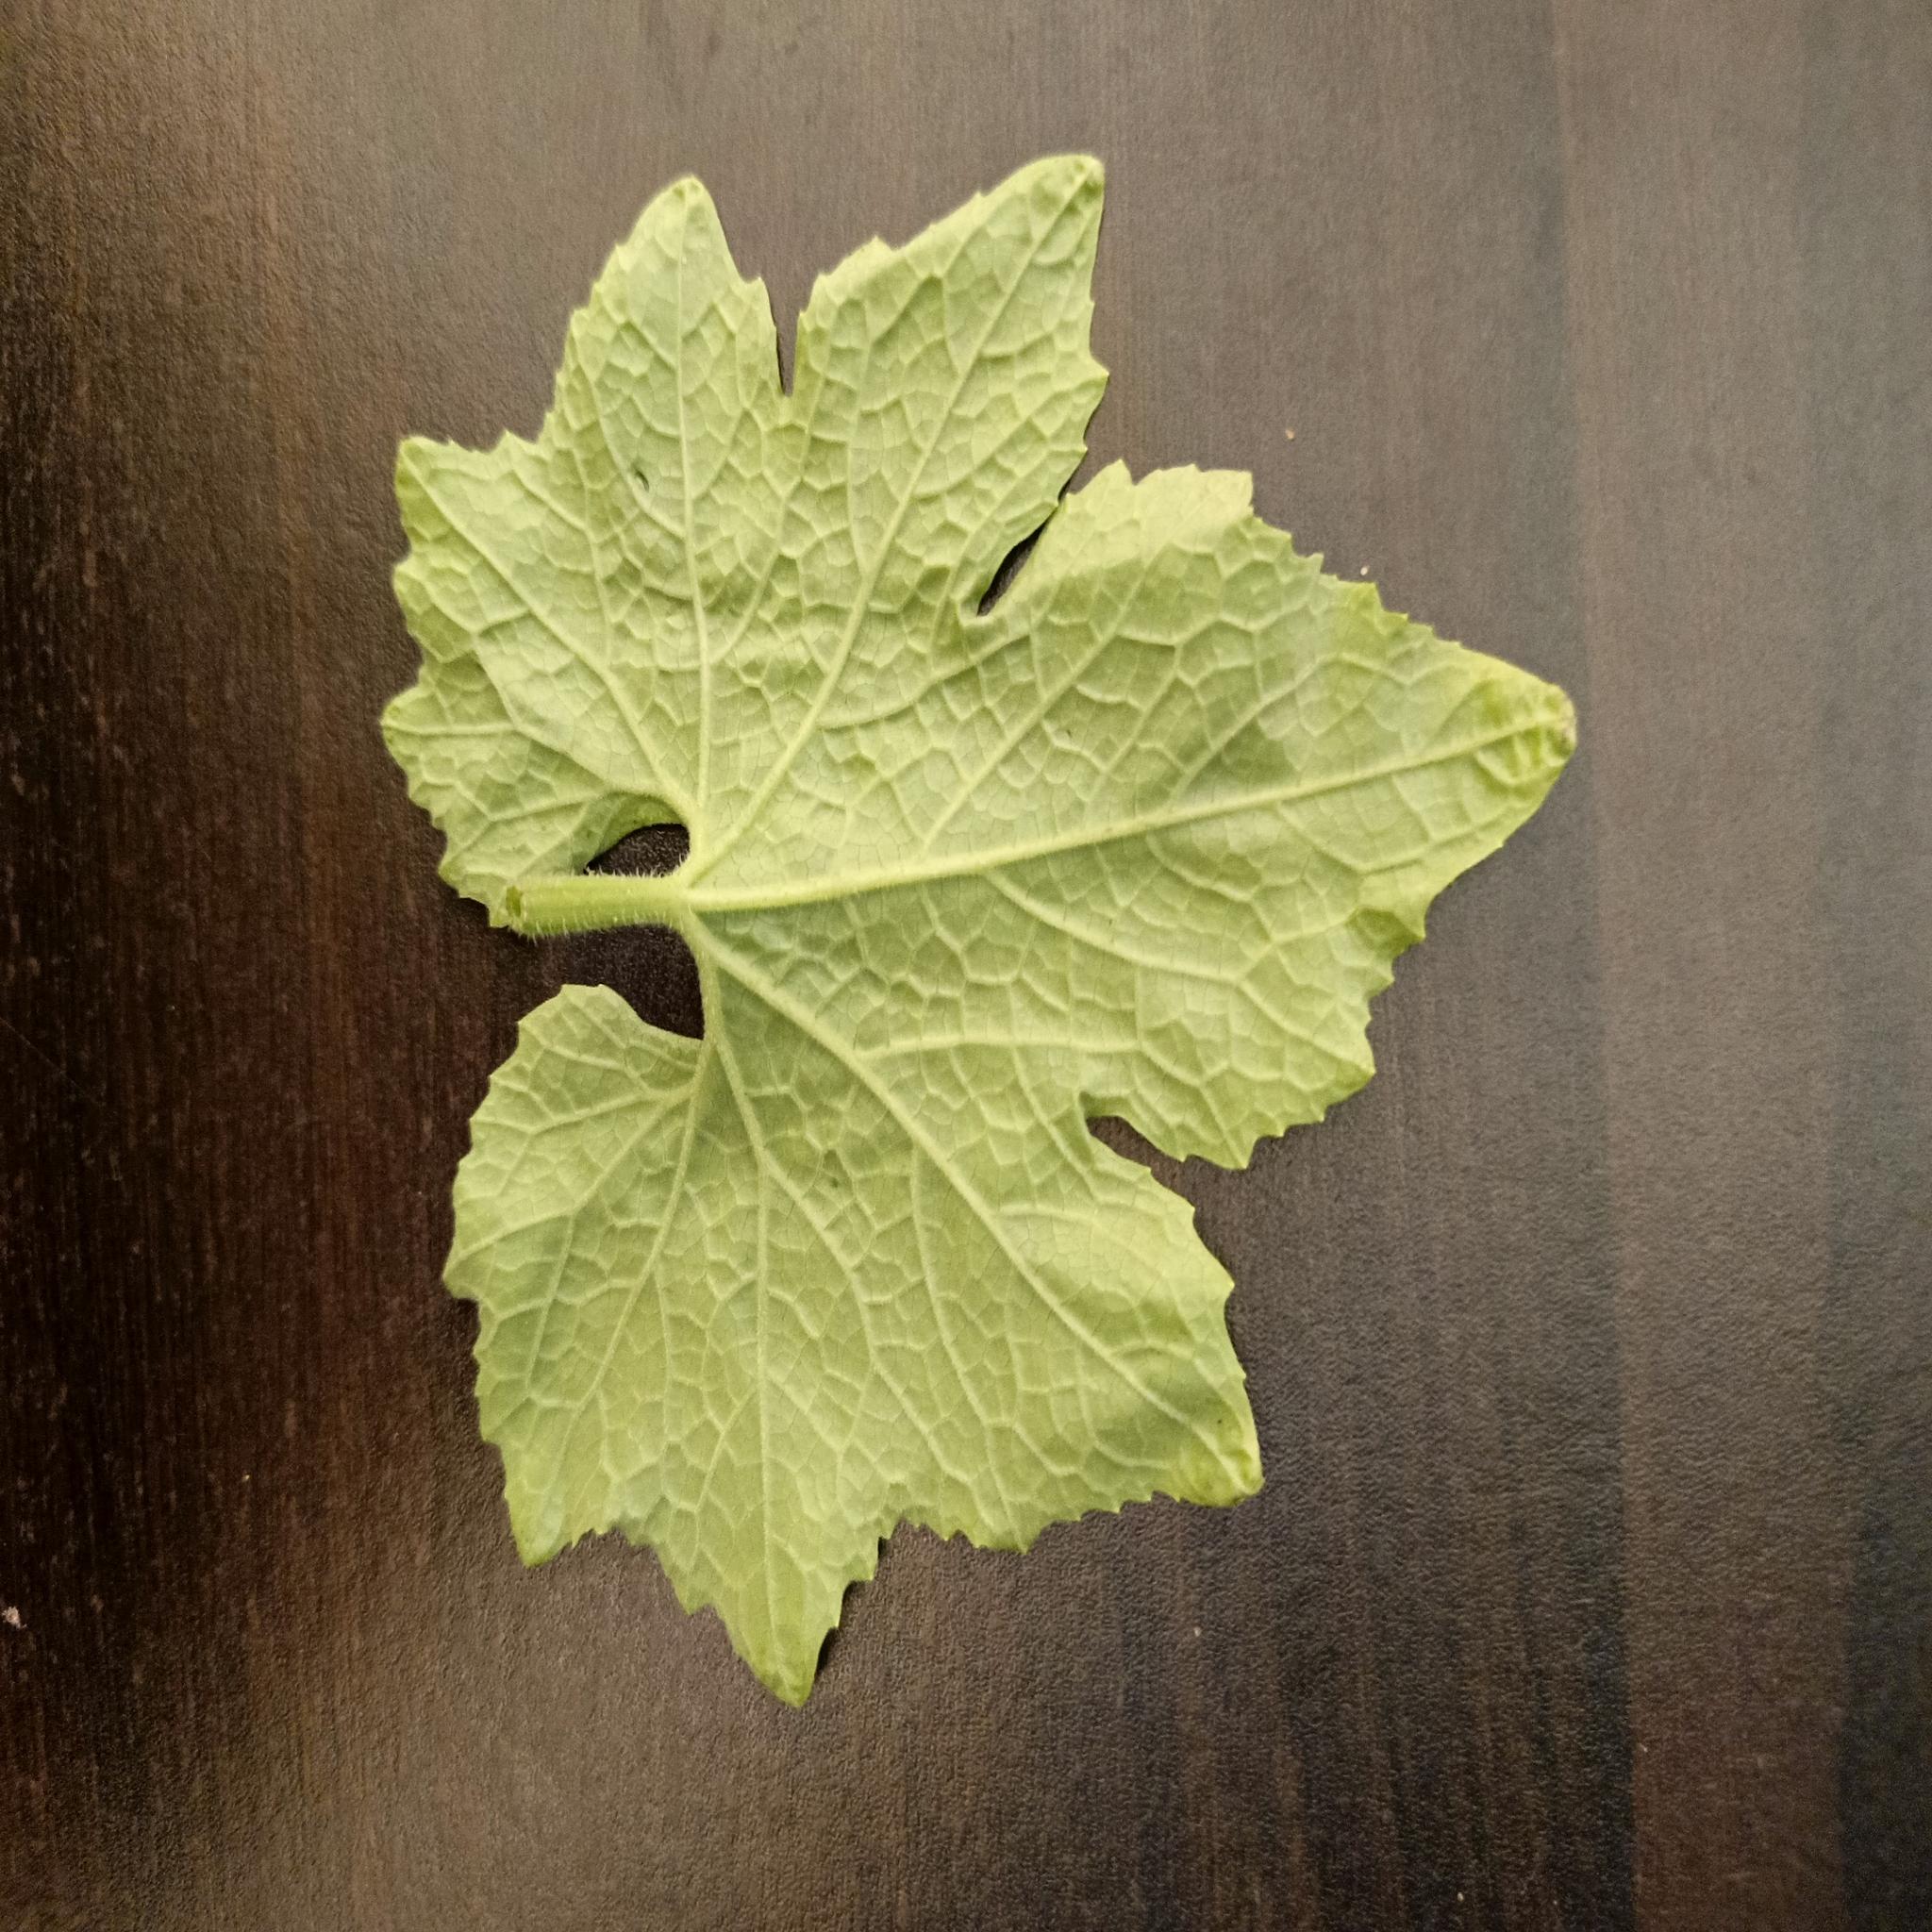
Label: Healthy